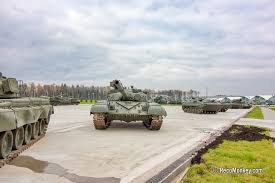
Label: T-64